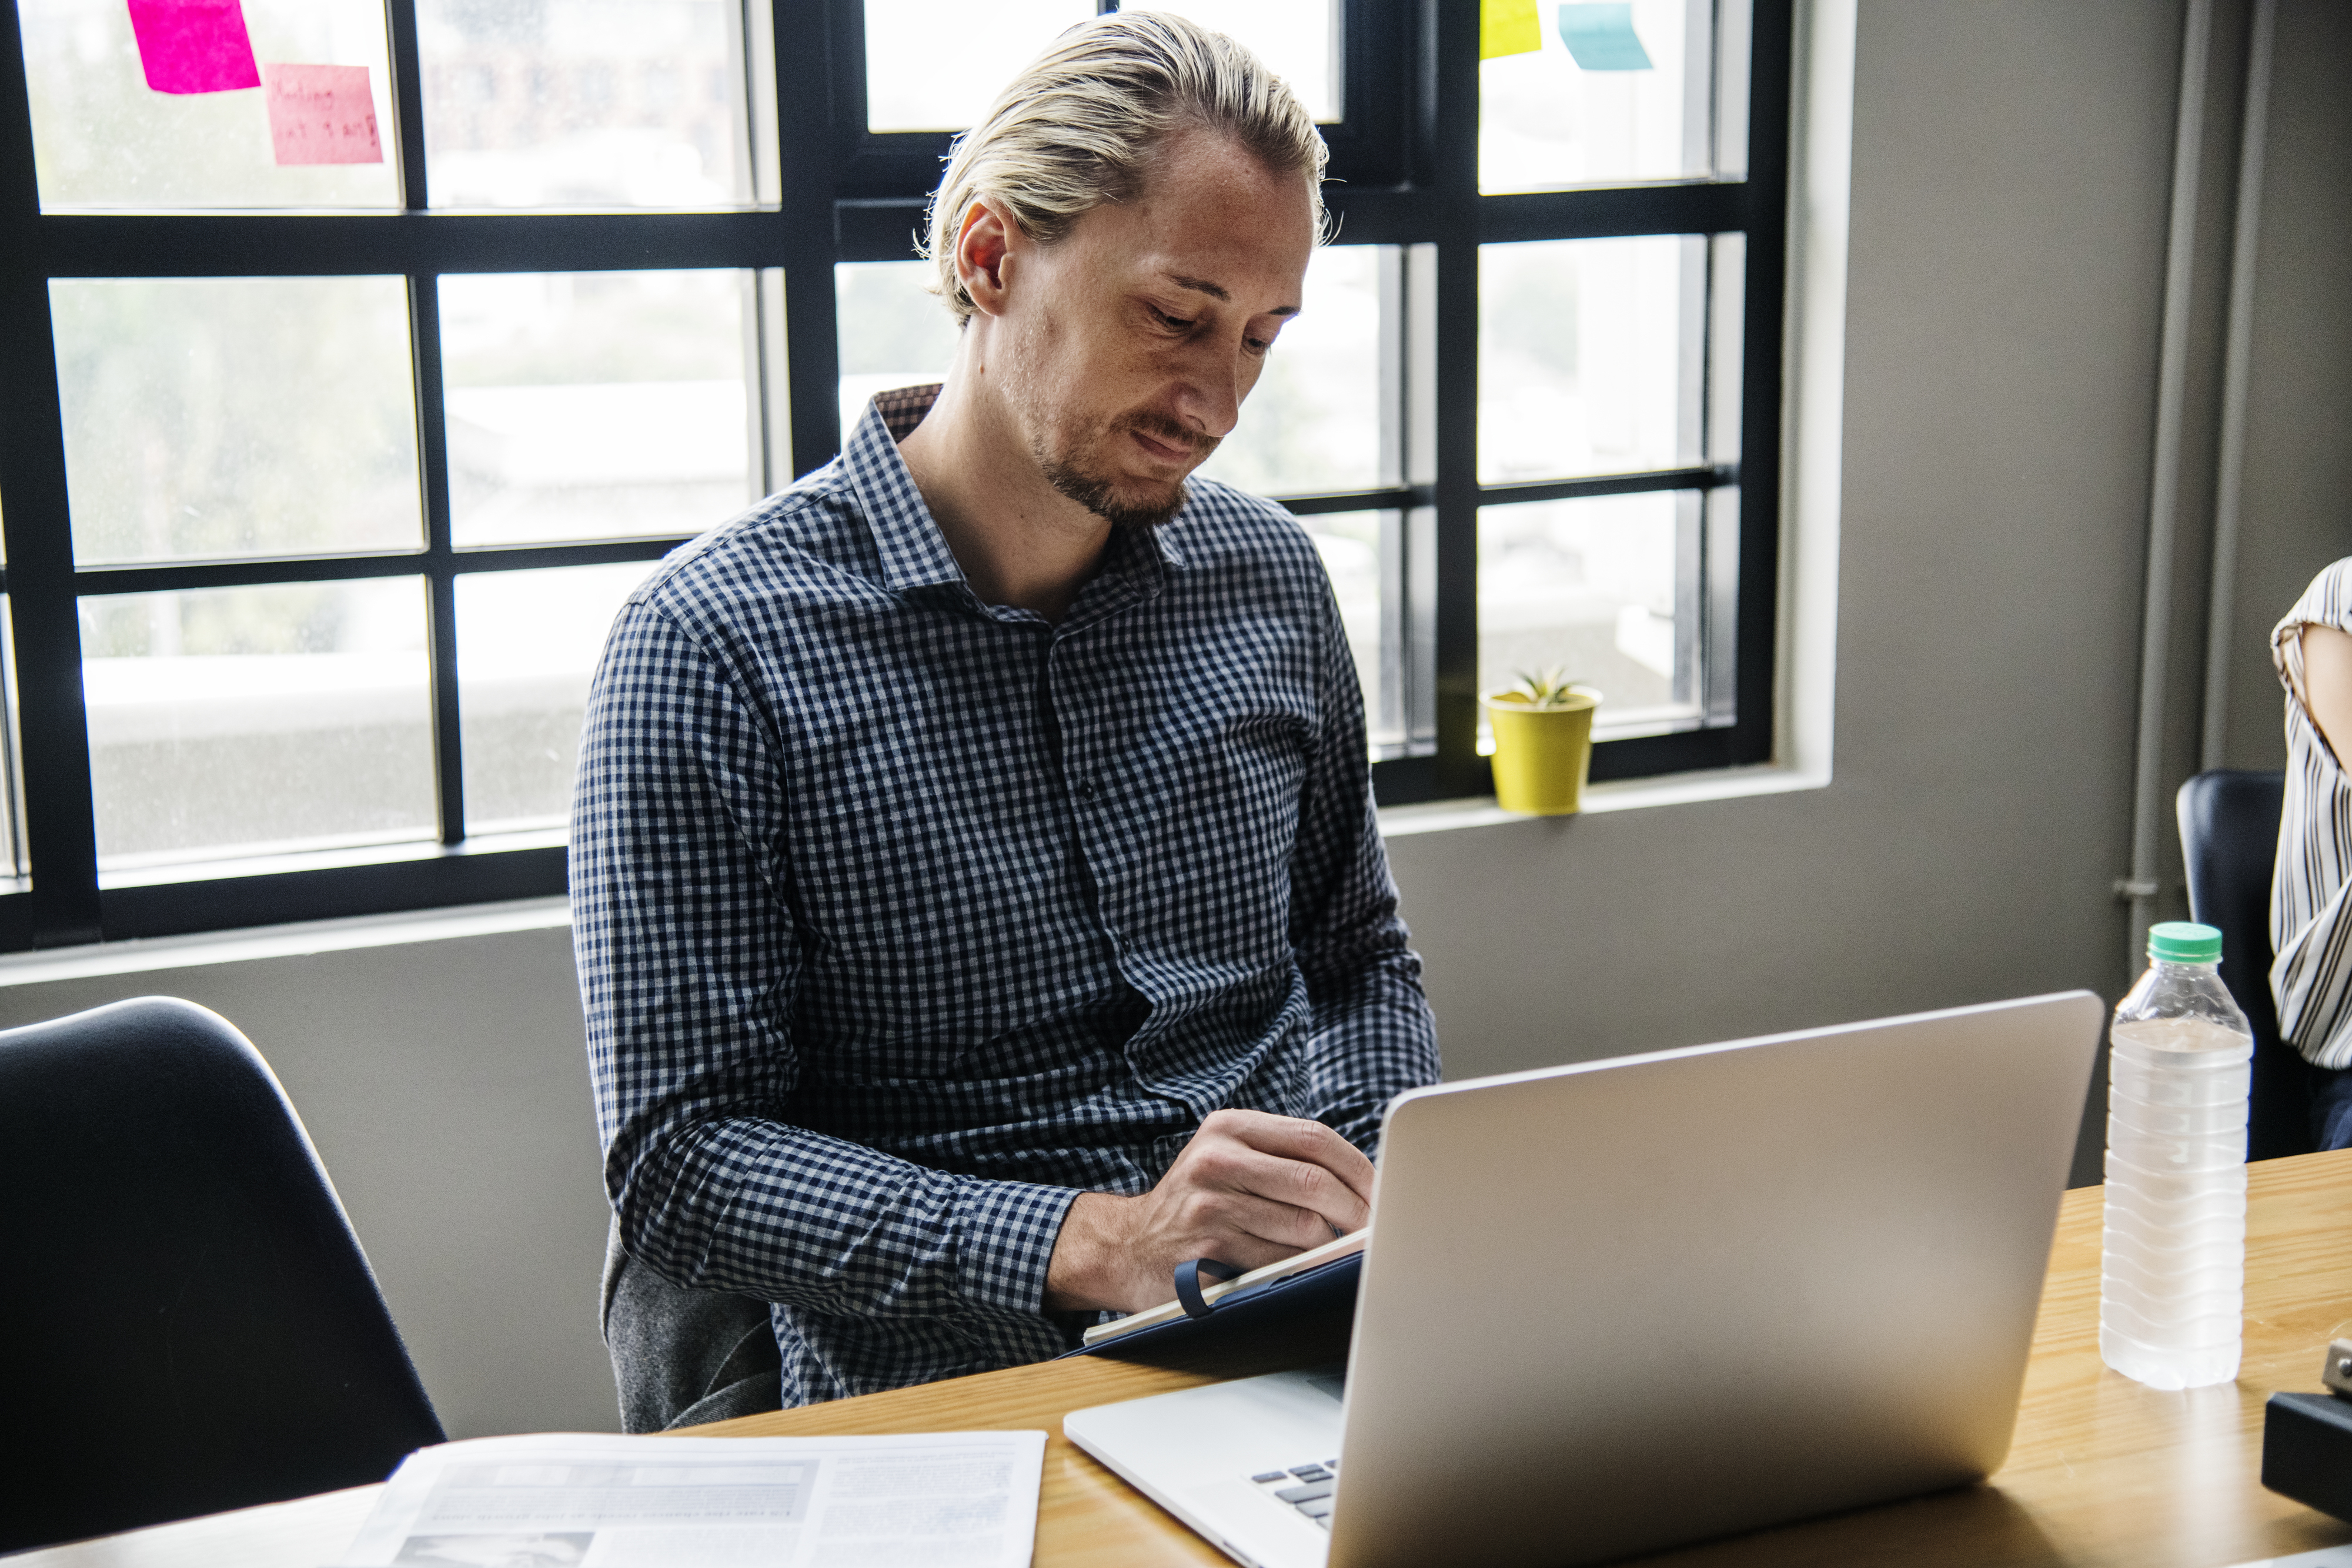
adult, business, businessman, caucasian, colleagues, communication, conference, connection, device, digital, document, documentation, files, hall, ideas, indoor, internet, laptop, male, man, meeting, modern, network, notebook, notepad, noting down, office, planning, startup, strategy, table, technology, venture, water, window, wooden, work place, workers, working, writing, furniture, design, job, conversation